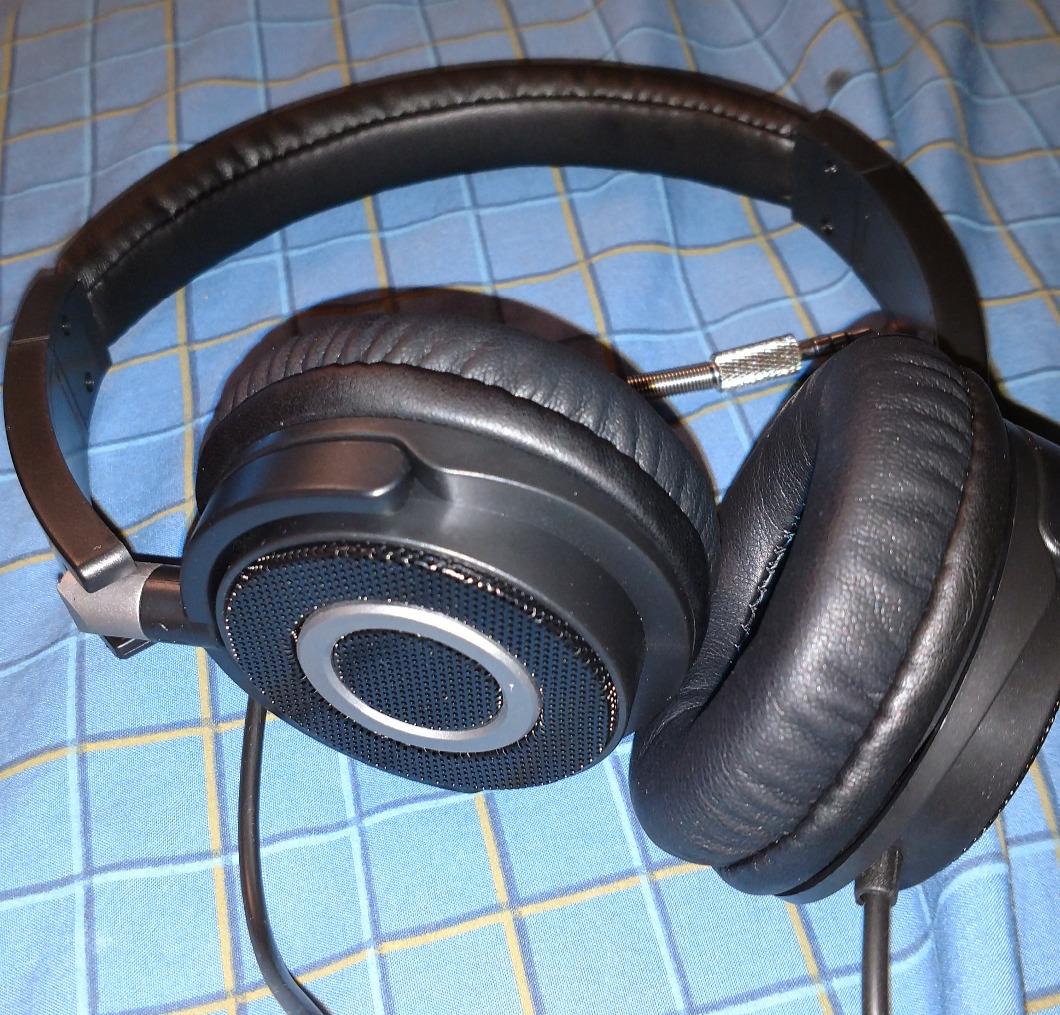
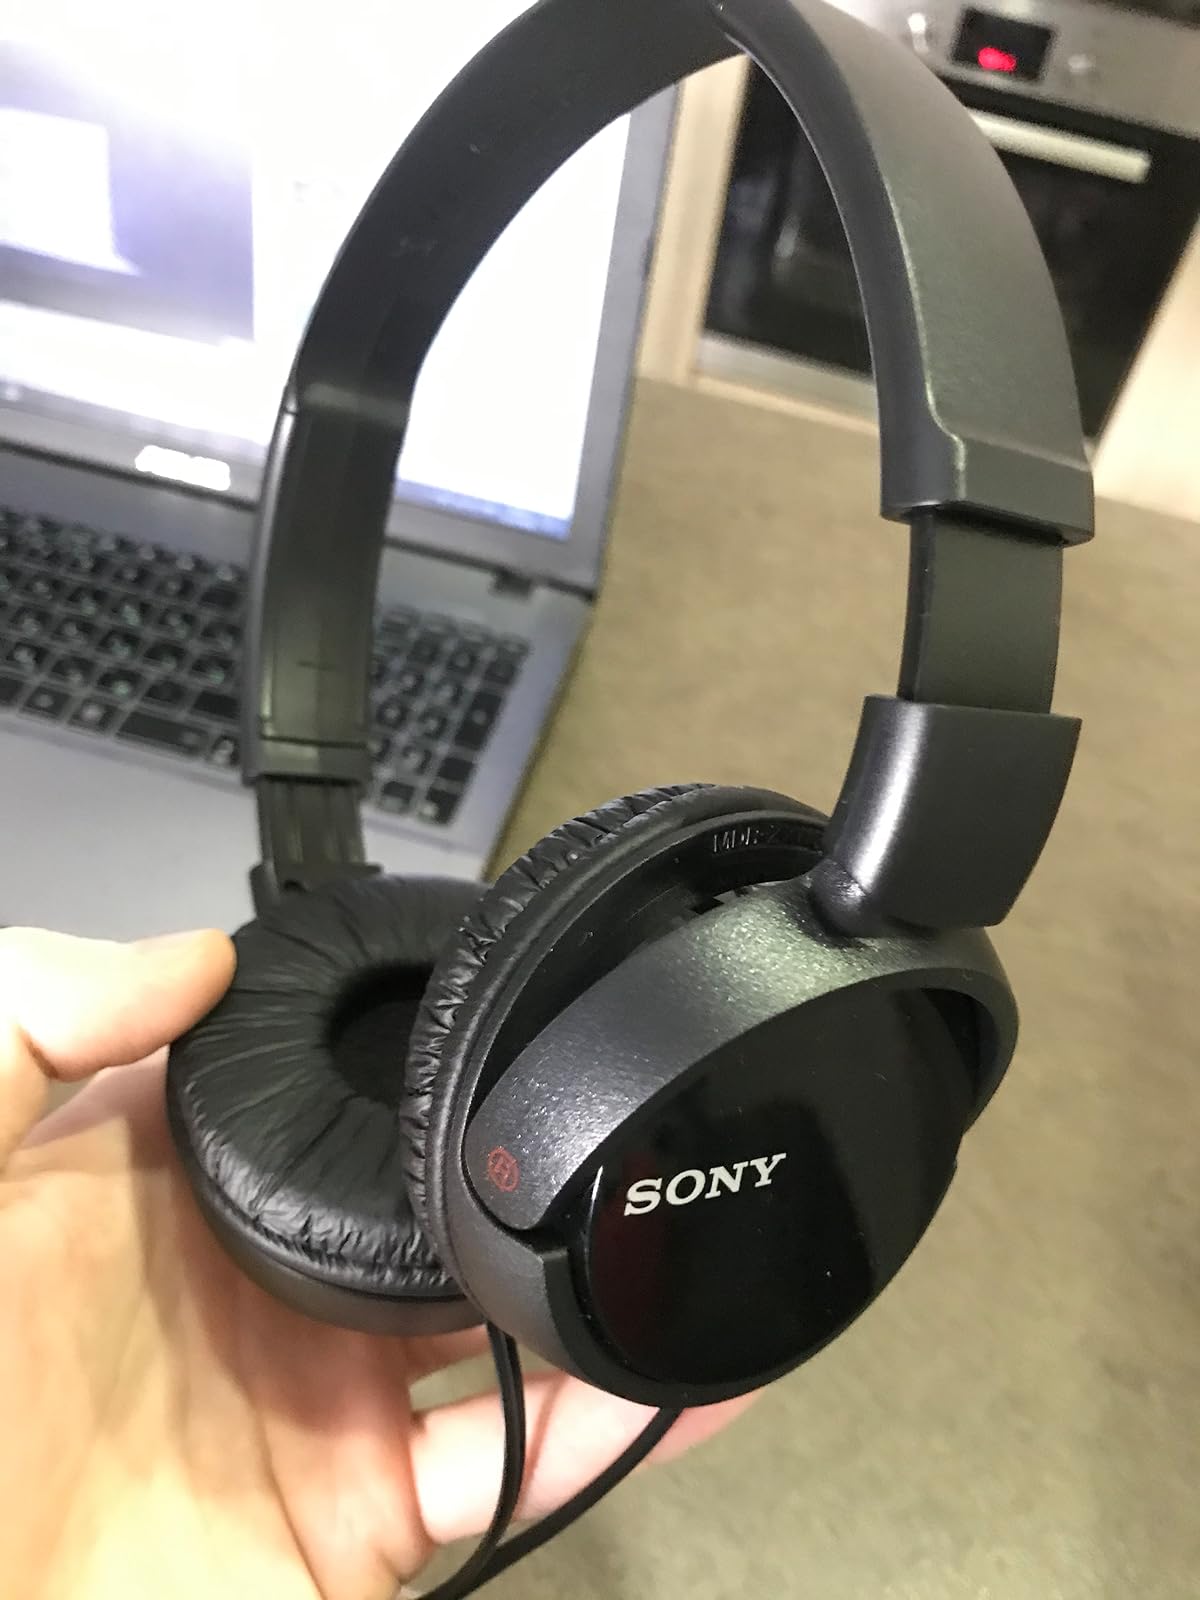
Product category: headphones
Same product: no